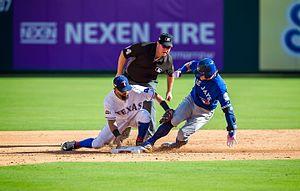
Rougned Roberto Odor est un joueur de deuxième but des Rangers du Texas de la Ligue majeure de baseball.
Joshua Adam Donaldson est un joueur de troisième but des Braves d'Atlanta de la Ligue majeure de baseball.